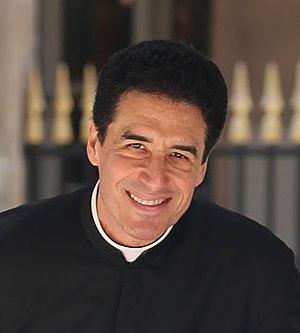
Le Père Michel-Marie Zanotti-Sorkine à Paris en 2016.
Michel-Marie Zanotti-Sorkine, né Michel Zanotti le 8 janvier 1959 à Nice, est un prêtre catholique, prédicateur, écrivain, auteur-compositeur et chanteur français.